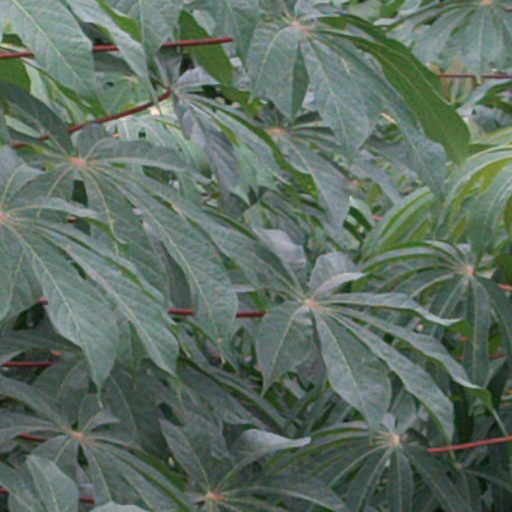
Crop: cassava